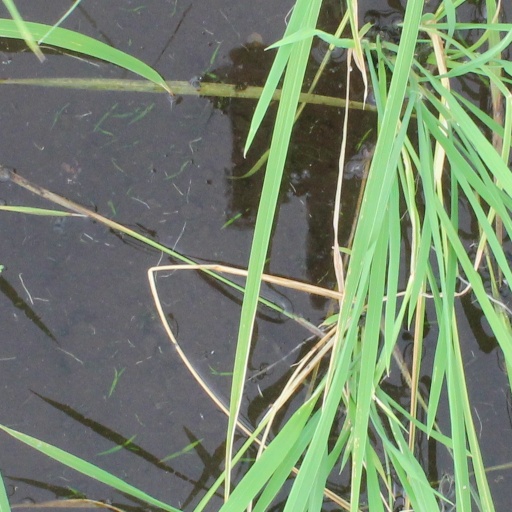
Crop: rice